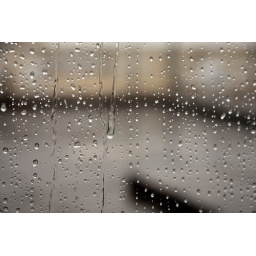
Rain water dripping over a window